Mons Meg

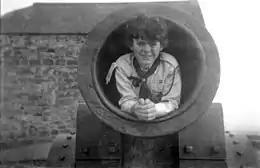
The bore (internal diameter) of the cannon is , plenty wide enough to contain a child.

The bombard was manufactured from 25 longitudinal staves of iron, held together with iron hoops shrunk into place, to form one piece. A separate breech for loading is screw-fitted into the rear of the barrel. The barrel is attached to the powder chamber by means of a groove on the powder chamber into which lugs on the end of the barrel staves fit, and then bound permanently together by the hoops. The powder chamber itself is made from small pieces of iron hammer-welded together to make a solid wrought-iron forging. Mons Meg has a diameter of , one of the largest ever built, weighs and is in length.